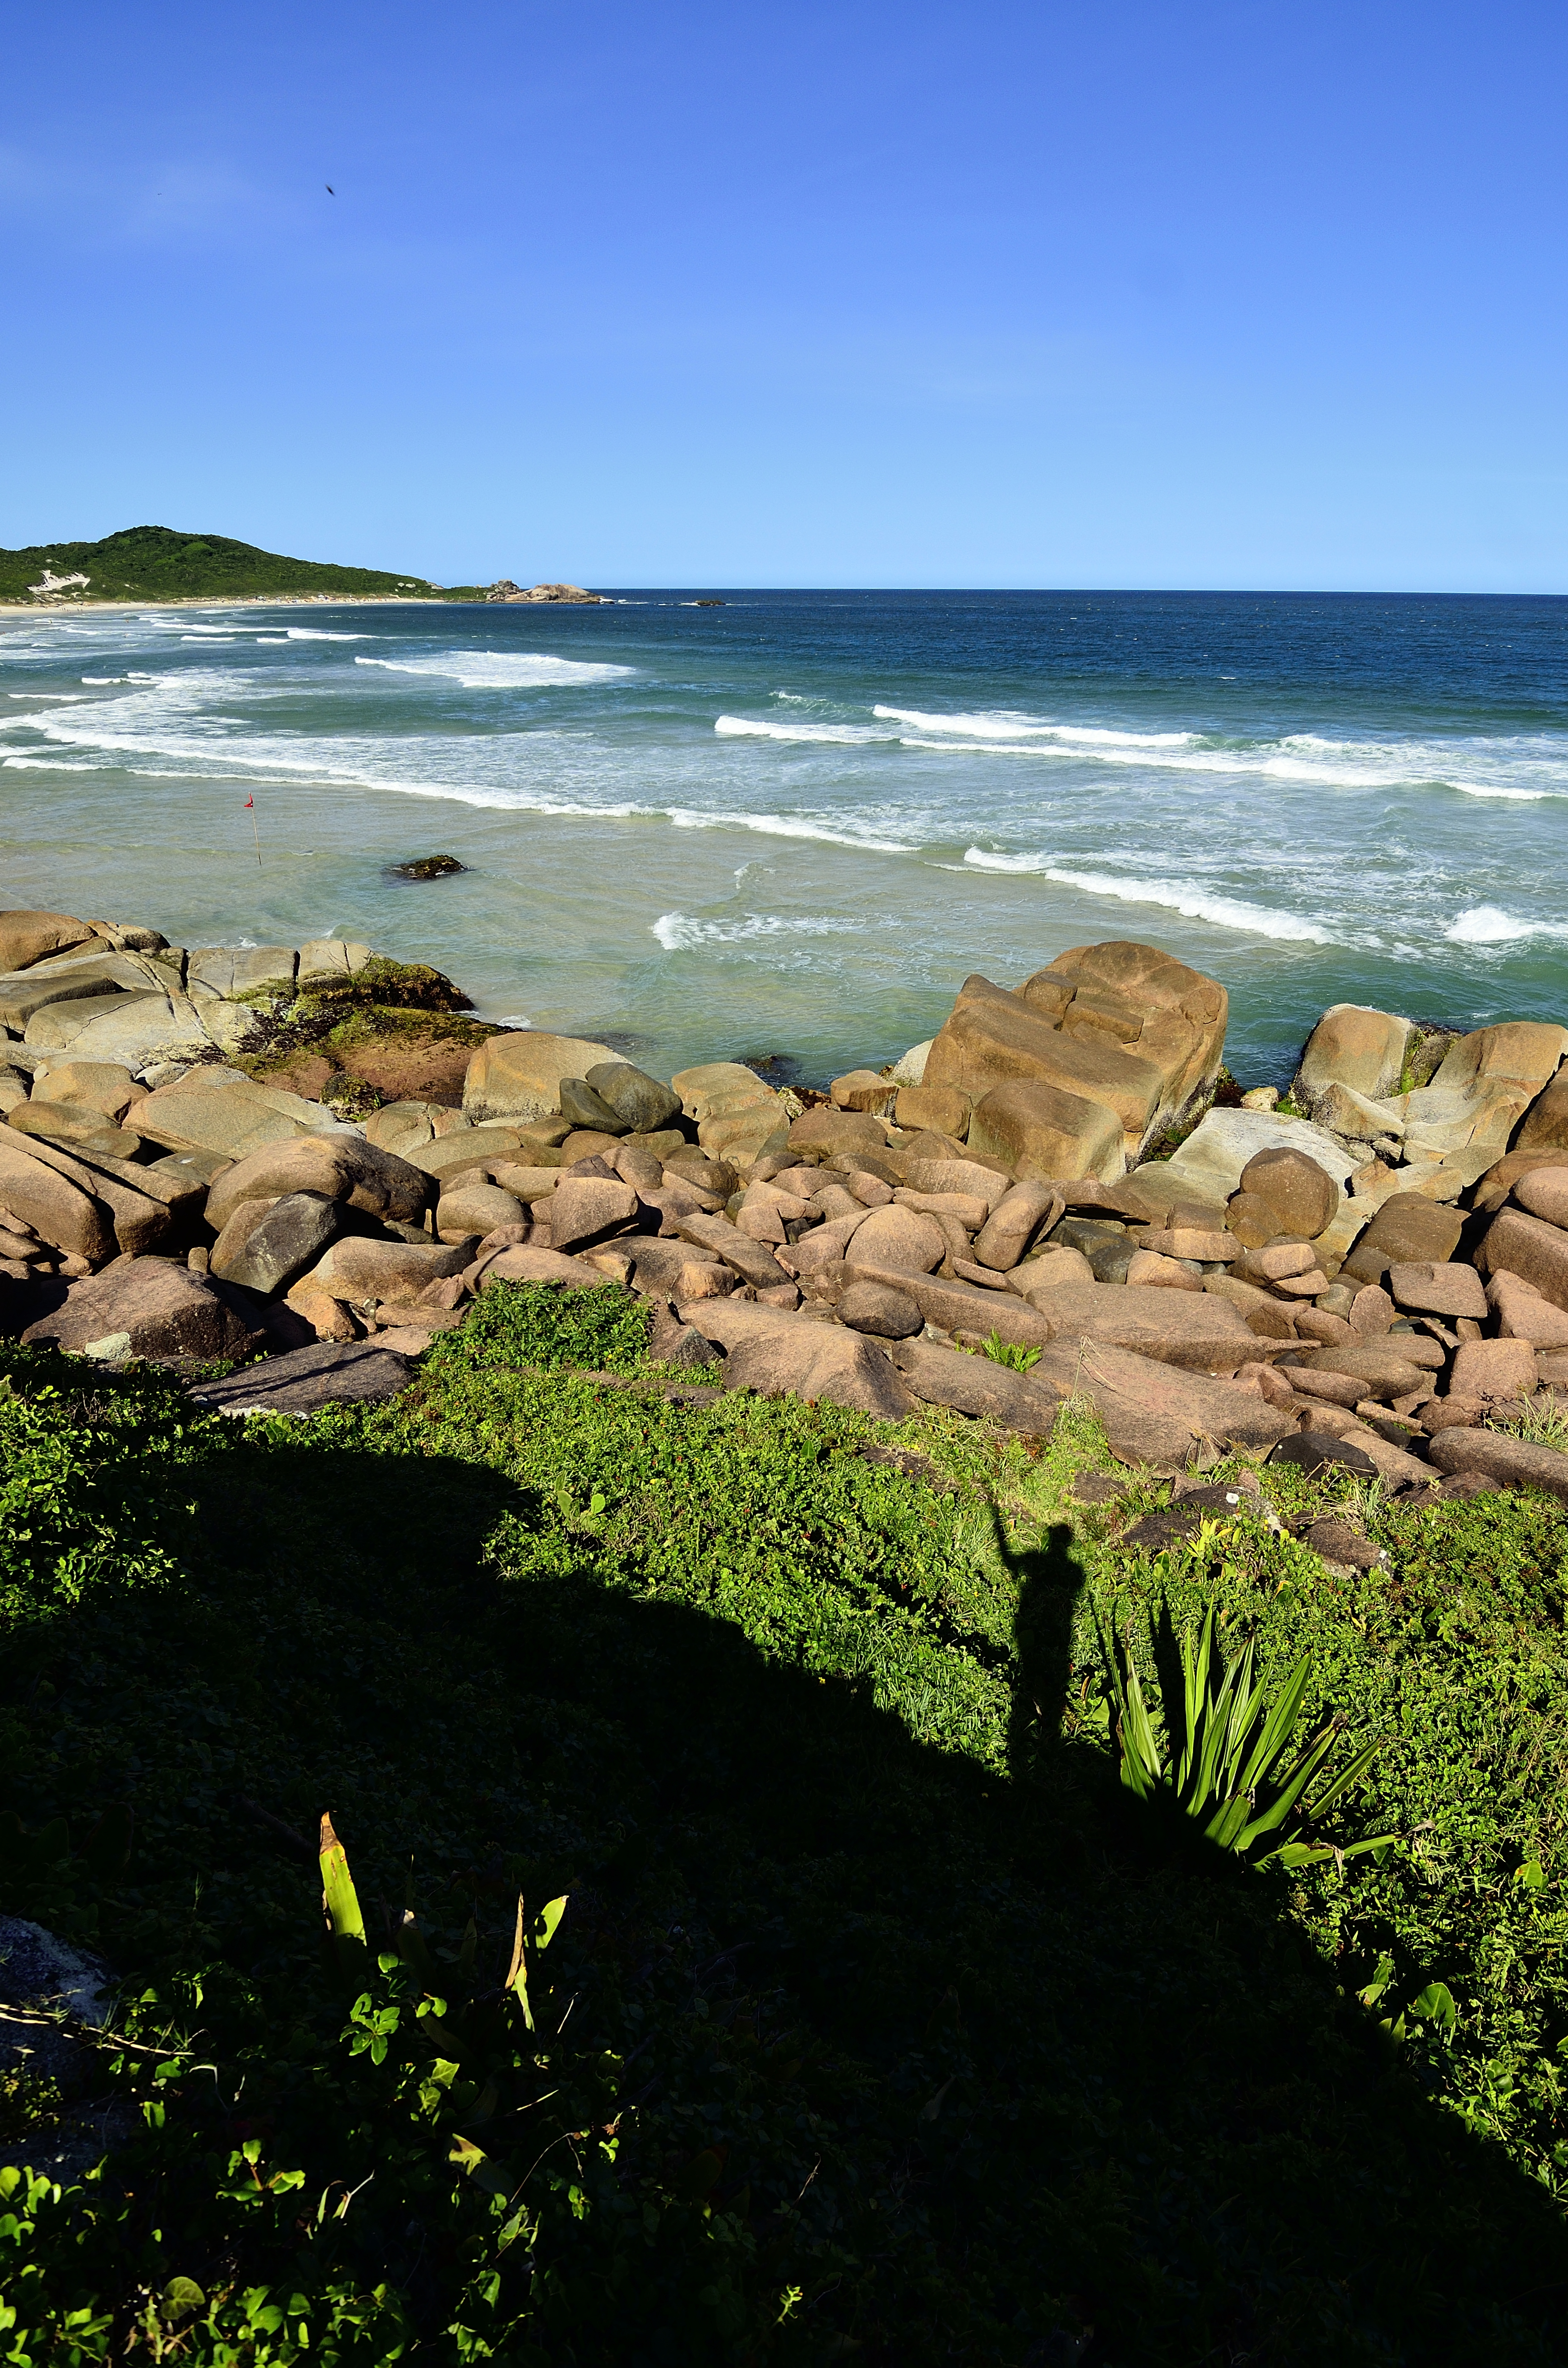
beach, sea, coast, water, nature, sand, rock, ocean, horizon, shore, wave, cliff, cove, bay, terrain, material, body of water, arena, mar, verano, sol, praia, nude, florianopolis, floripa, vacaciones, trilha, nudity, nudismo, galheta, habitat, tropics, cape